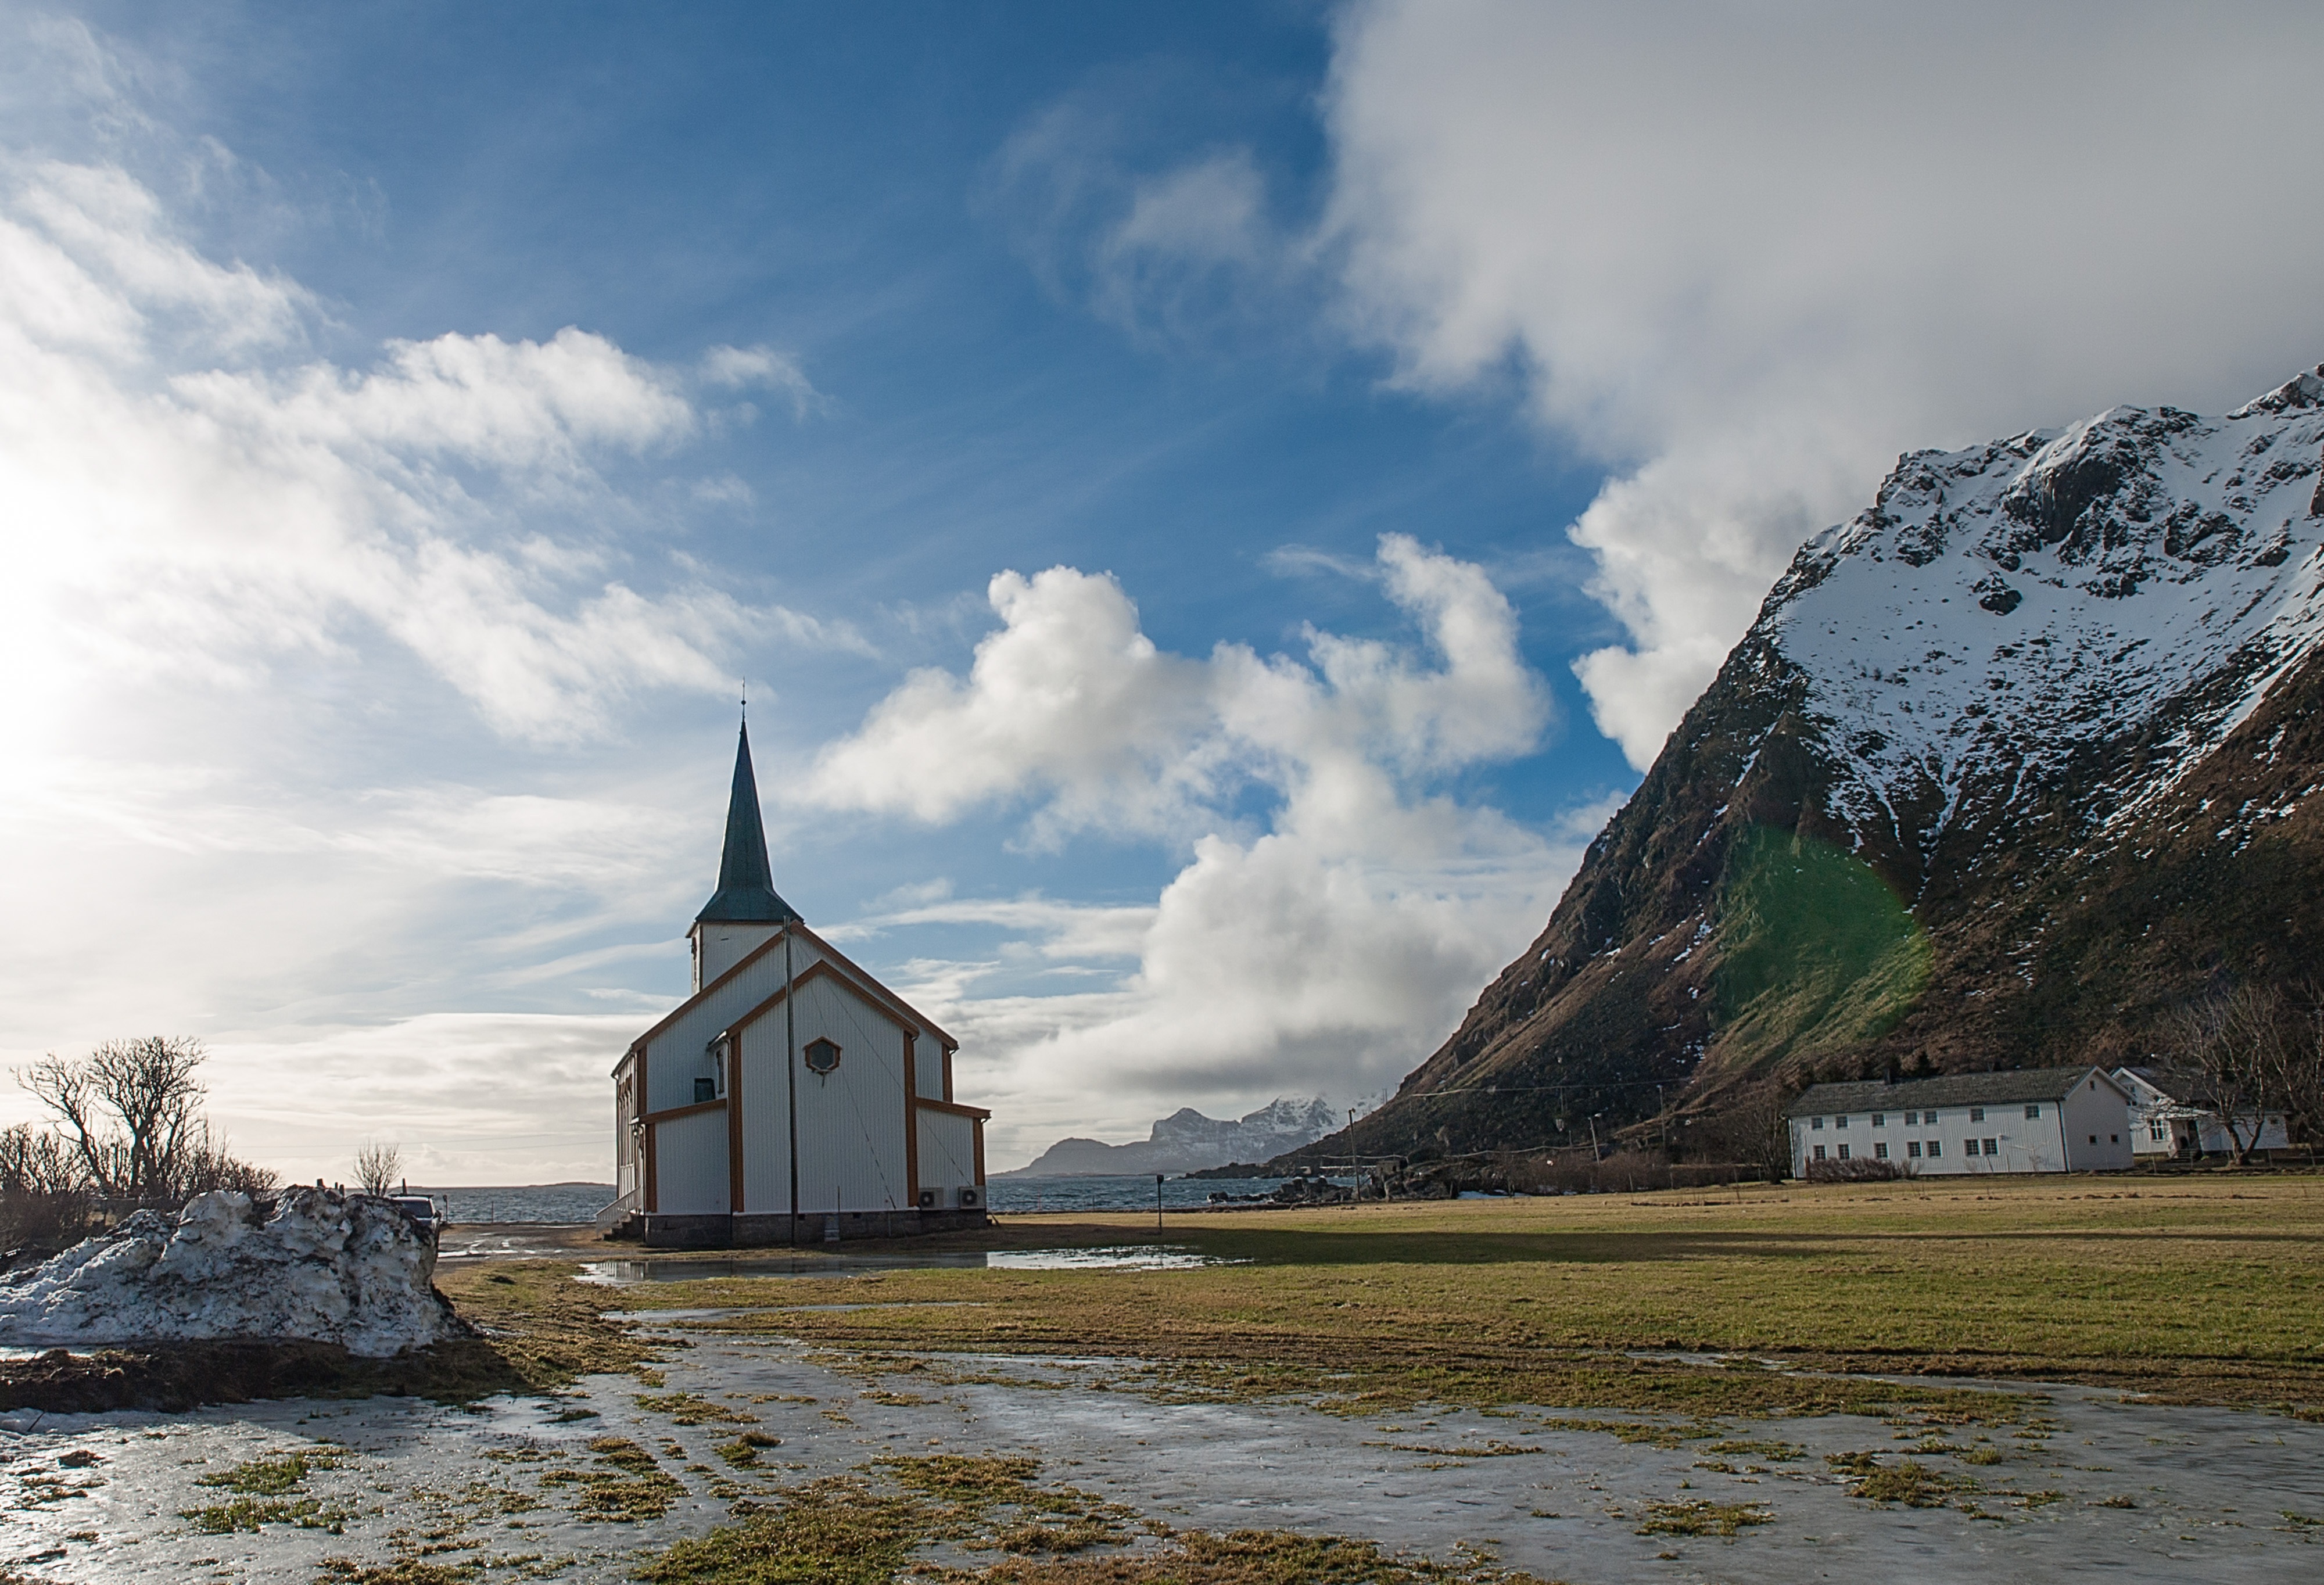
landscape, sea, coast, water, mountain, snow, winter, cloud, sky, morning, hill, lake, river, mountain range, reflection, tower, church, alps, loch, rural area, lofoten, valberg, mountainous landforms